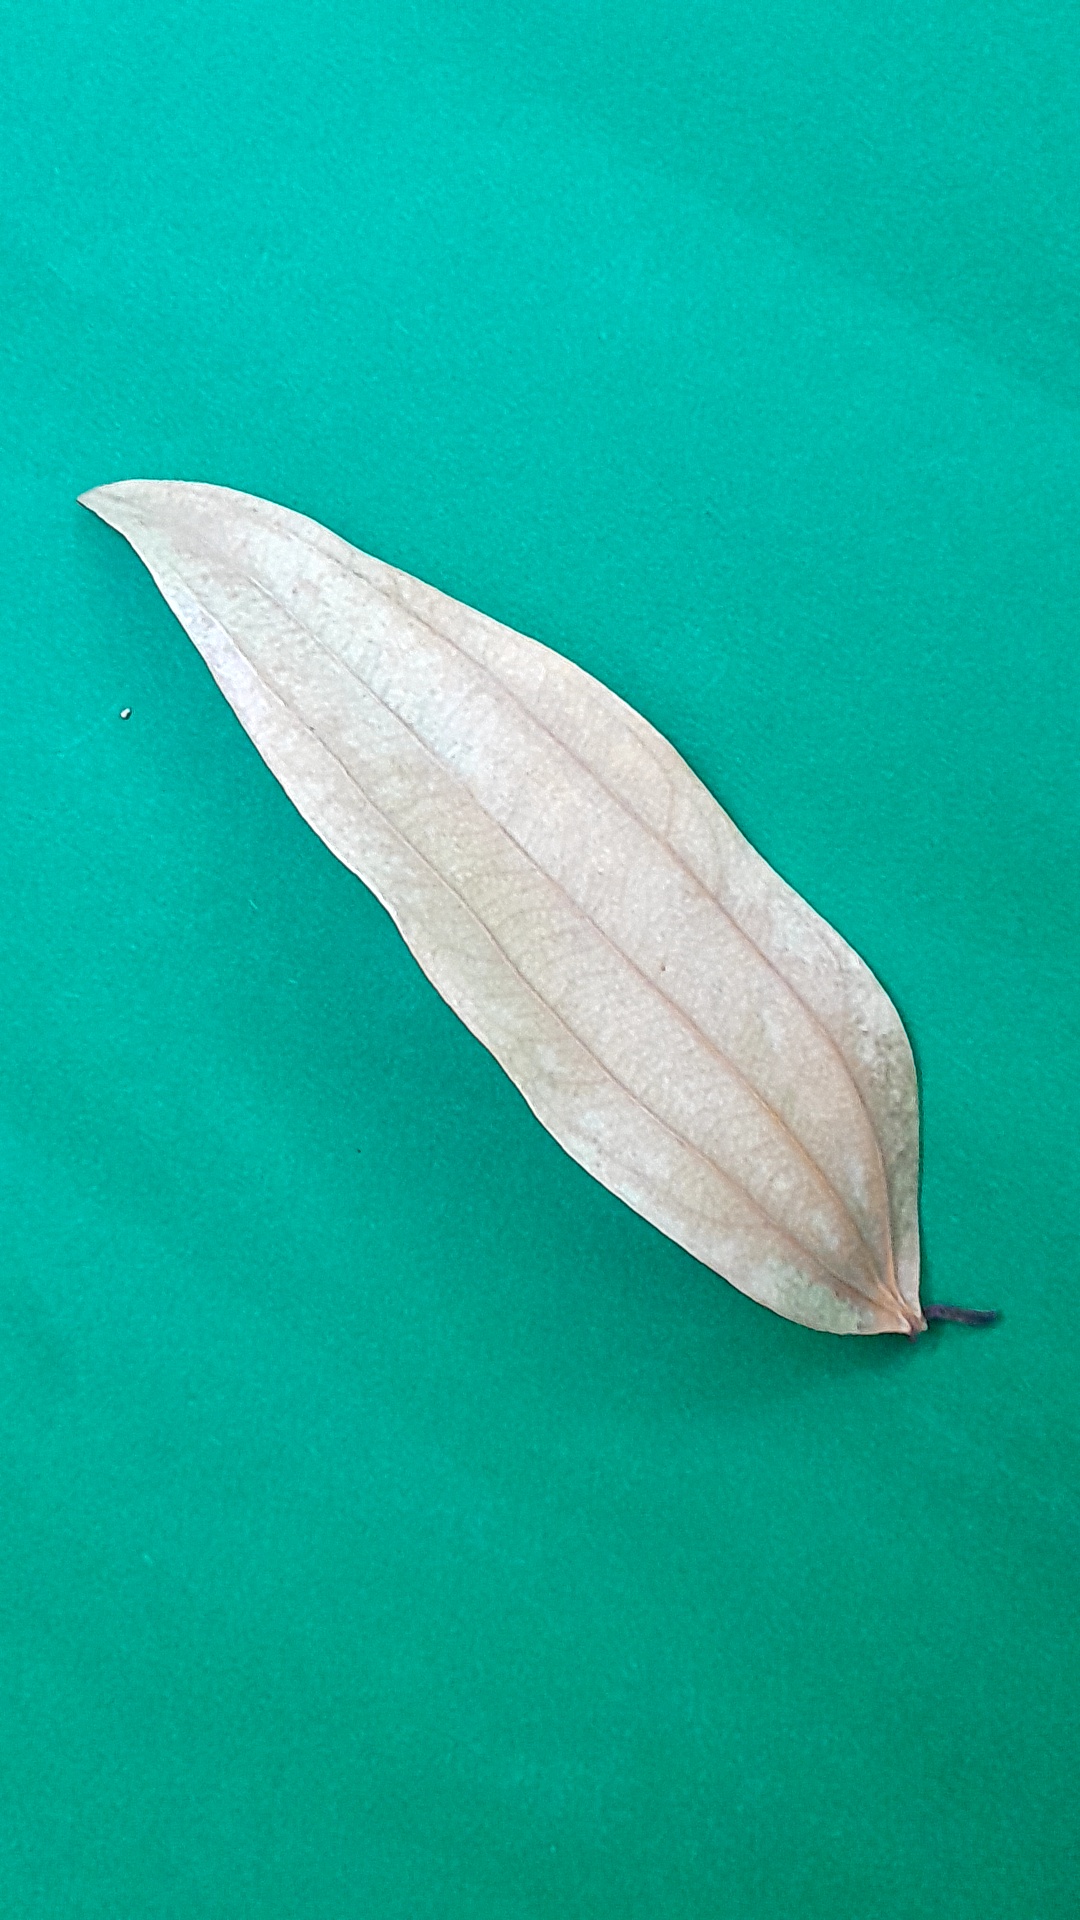
Label: Dry Leaf